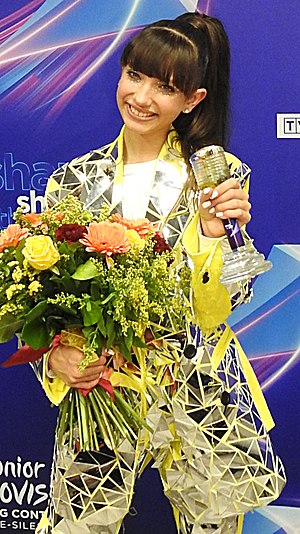
Viki Gabor
Viki med trofæet efter hun vandt Junior Eurovision Song Contest 2019
Wiktoria Viki Gabor er en polsk sanger som repræsenterede værtsnationen Polen og vandt Junior Eurovision Song Contest 2019 med sangen "Superhero" sangen opnåede 278 point. Viki var også finalist i den anden sæson af den polske udgave af Voice Junior men hun vandt ikke da sæsonen blev vundet af Anna Dąbrowska fra team Cleo.